2 Broadway murals (Lee Krasner)

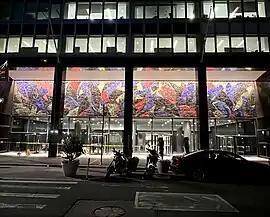
Mural over the Broadway entrance seen at night in May 2023

The 2 Broadway murals are a pair of untitled decorative mosaic murals by the American artist Lee Krasner completed in 1959 and located at 2 Broadway in Lower Manhattan, New York. They were commissioned in 1958 by the New York-based real estate company Uris Brothers, which was headquartered at and owned the office building at 2 Broadway. Krasner designed and completed the murals in collaboration with her nephew, Roland Stein.